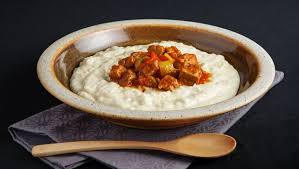
Yemek: hunkar_begendi